Mostich

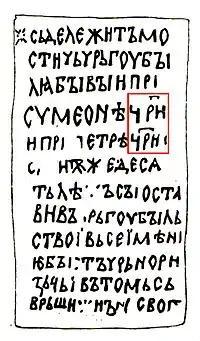
Redrawing of the epitaph of Mostich, with the first ever reference to the title "Tsar" highlighted.

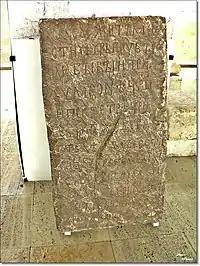
The tomb stone of Mostich

Mostich (Old Bulgarian: ) was a high-ranking official in the 10th-century First Bulgarian Empire, during the rule of Simeon I and Peter I. He bore the title of Ichirgu-boil and was most likely the commander of the state capital Preslav's garrison.